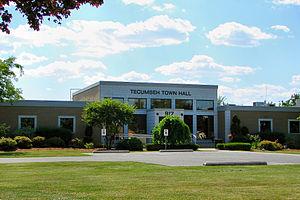
Tecumseh est une municipalité dans le sud de l'Ontario. La municipalité fait partie de la circonscription électorale de Windsor—Tecumseh. La population de Tecumseh est de 24 000 habitants. Tecumseh fait partie de la région métropolitaine de recensement de Windsor.